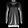
Label: Pullover